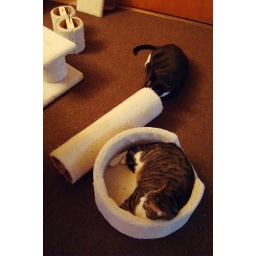
they're helping!this cat tree actually came coated in catmip